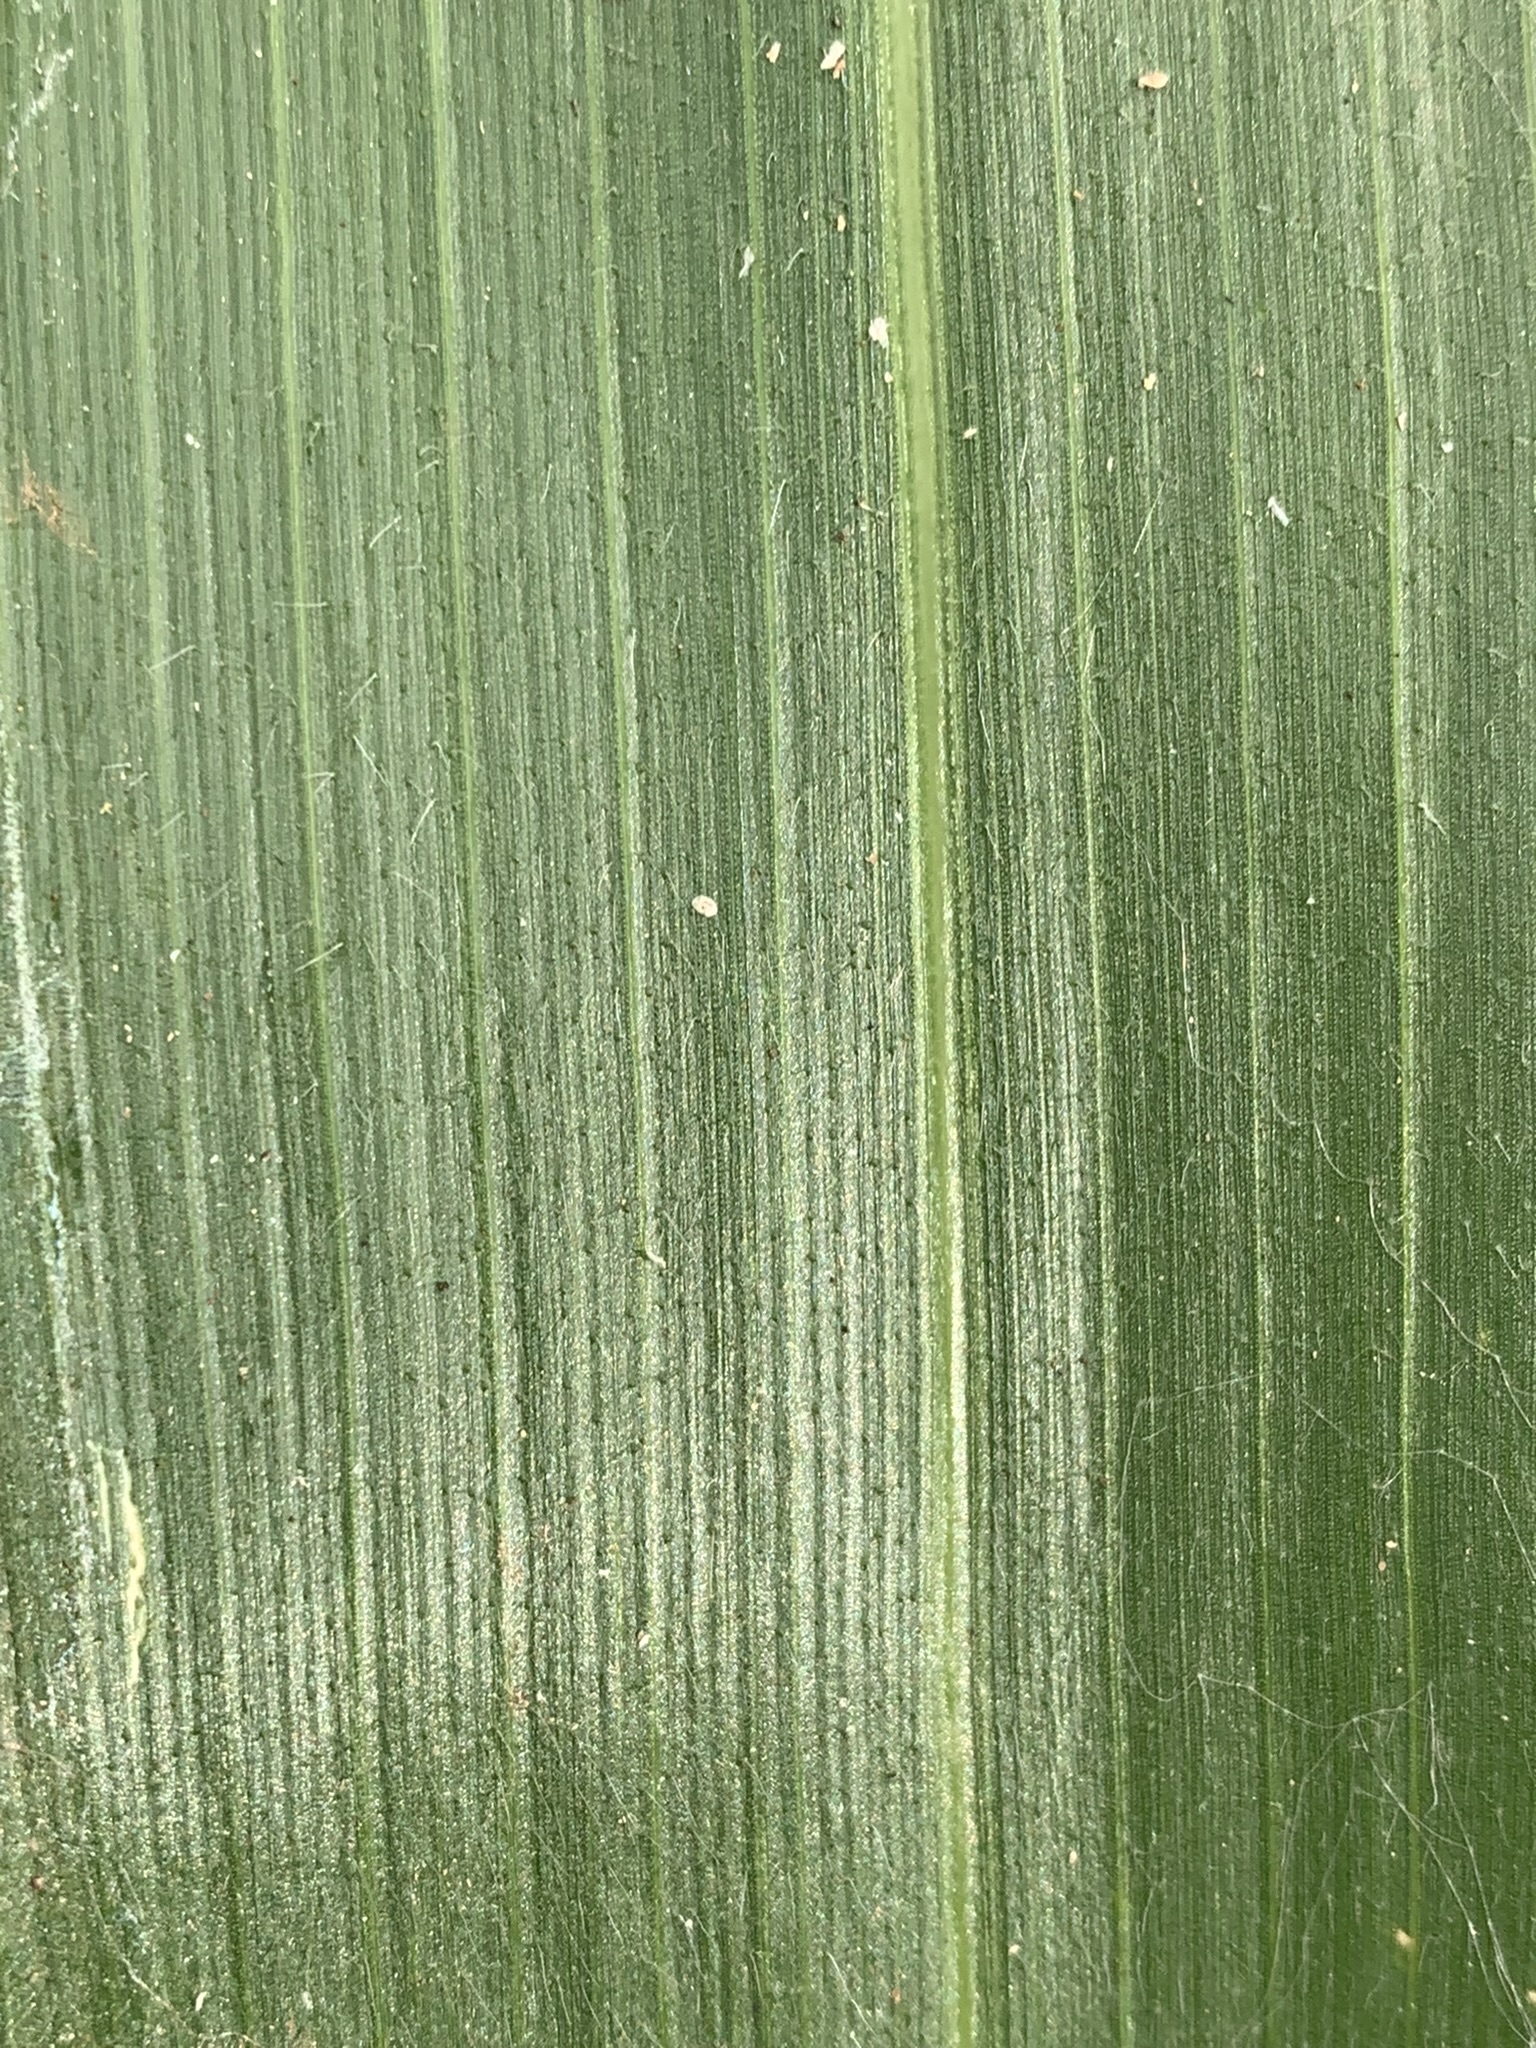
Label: Healthy